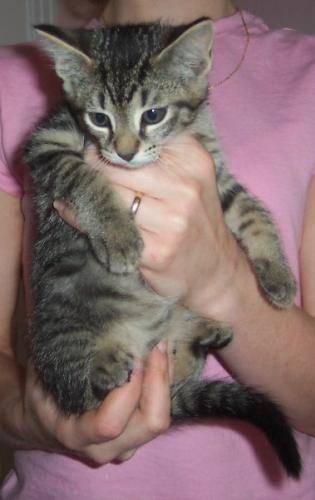
Label: cat